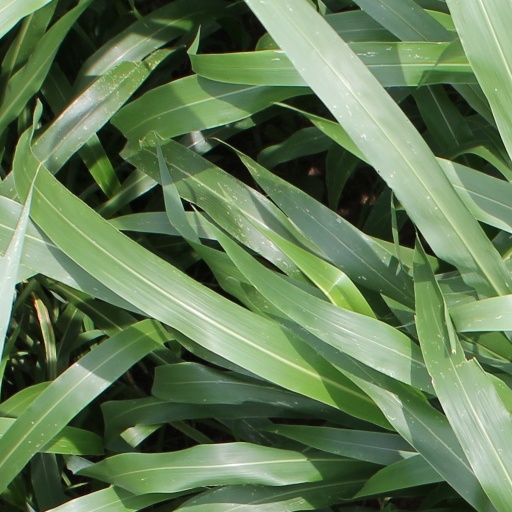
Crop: sorghum